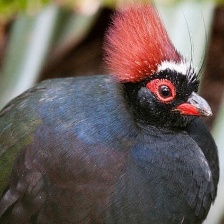
Species: CRESTED WOOD PARTRIDGE
Scientific name: ROLLULUS ROULOUL
ImageNet parent category: partridge